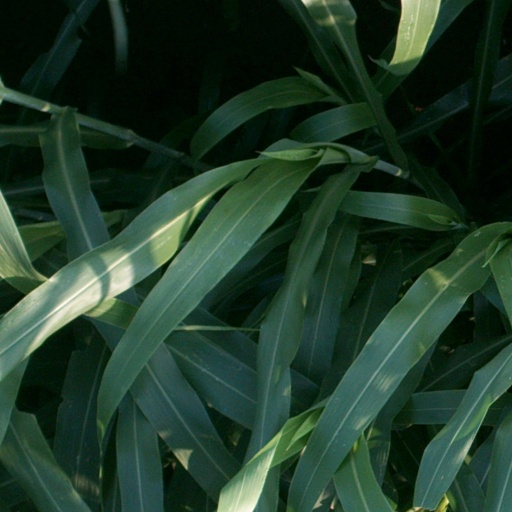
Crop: sorghum